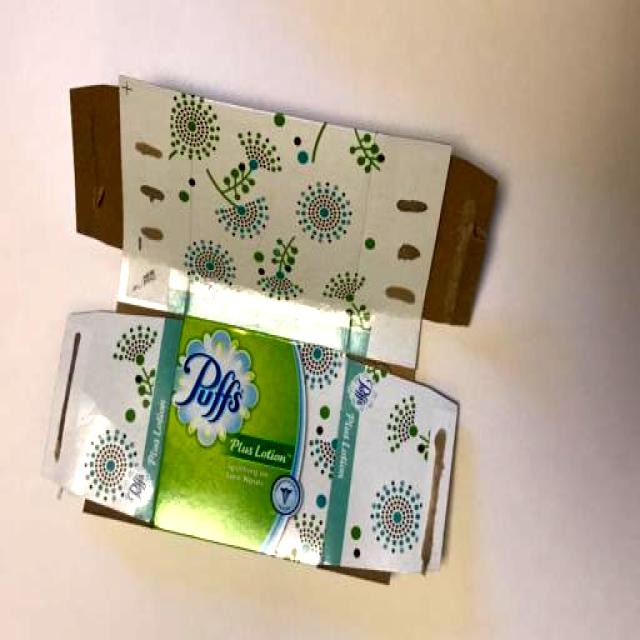
Label: Paper